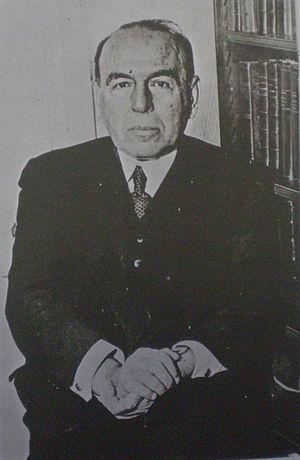
Nicolás Repetto était un médecin et homme politique socialiste argentin.